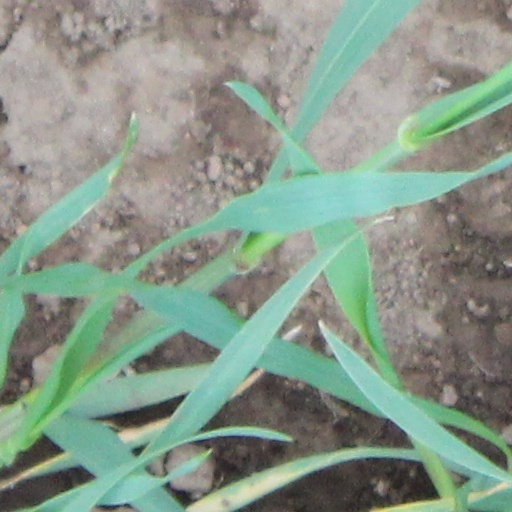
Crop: wheat